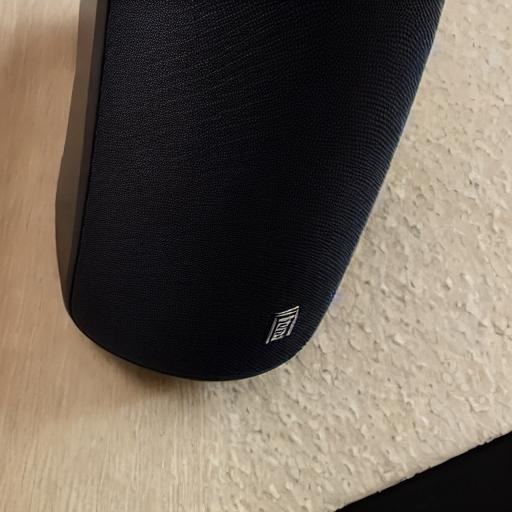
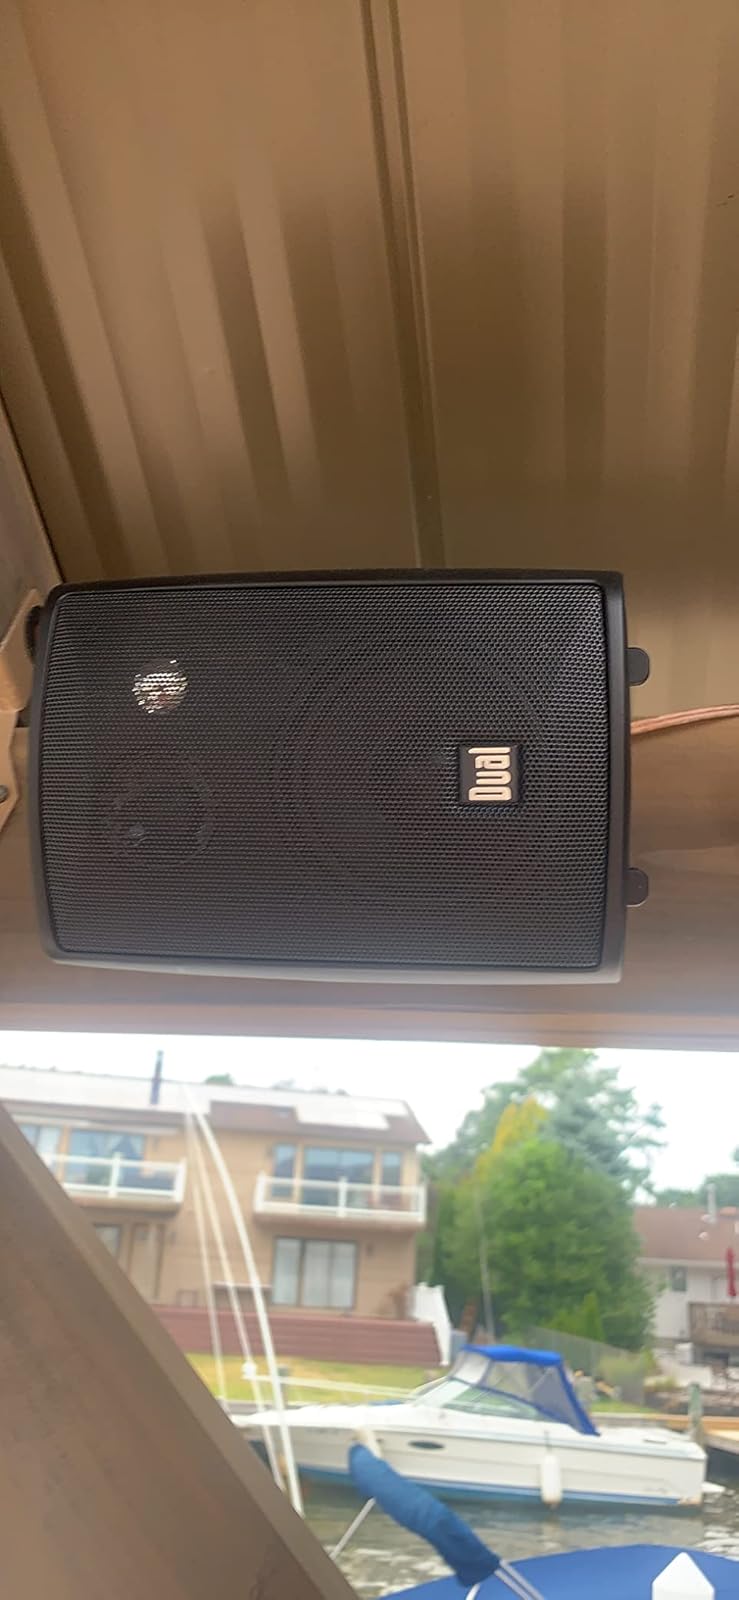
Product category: speaker
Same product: no